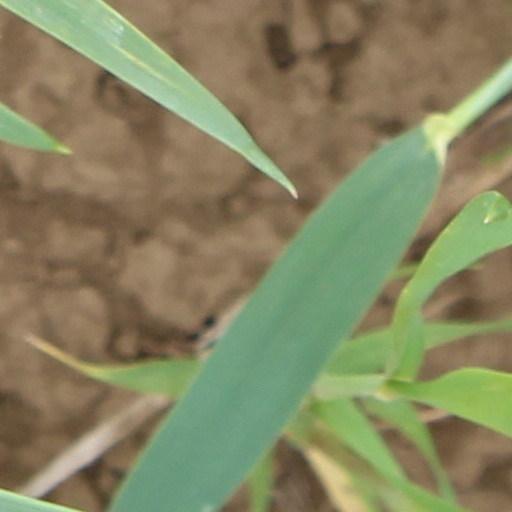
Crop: wheat